Timothy E. Tarsney

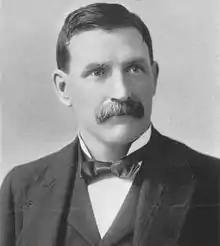
From 1897's "Bench and Bar of Michigan: A Volume of History and Biography".

Timothy Edward Tarsney (February 4, 1849 – June 8, 1909) was an American lawyer and politician from the U.S. state of Michigan. He served two terms in the United States House of Representatives from 1885 to 1889.